Pedro de Ayala

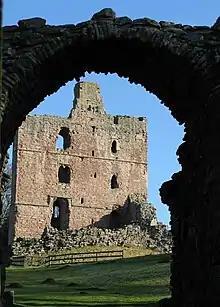
Norham Castle; Pedro de Ayala was present at the siege in August 1497, after holding talks with the keeper Richard Foxe in July

Don Pedro de Ayala employed his diplomatic skill to ingratiate himself with James IV and undermine Perkin Warbeck. While James was unlikely to be seduced by the remote prospect of a Spanish marriage, or uncertain of Perkin's true identity, modern historians such as David Dunlop debate whether he fully realised Perkin Warbeck as an asset in Anglo-Scottish diplomacy.